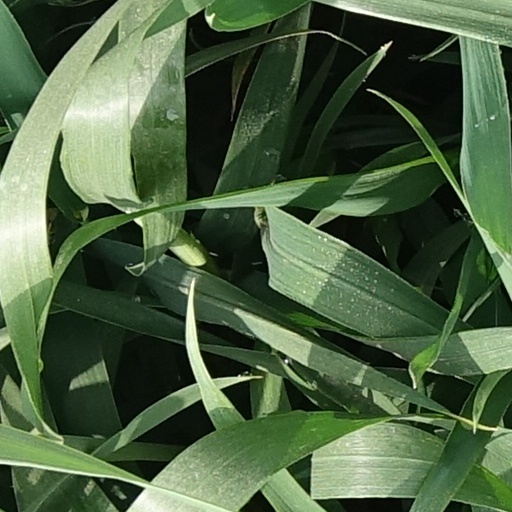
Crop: wheat